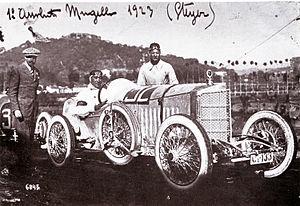
Gastone Brilli-Peri, né le 24 mars 1893 à Florence et mort le 22 mars 1930 à Tripoli était un pilote automobile, un pilote moto et un cycliste italien.
Steyr était un important groupe industriel autrichien multi-activités dans le domaine mécanique et tous engins. La Steyr Daimler Puch produit depuis 1865 des armes et des véhicules réputés mondialement pour leur qualités. Au début des années 1900, la société a été scindée par activités spécifiques et ont été créées les sociétés :